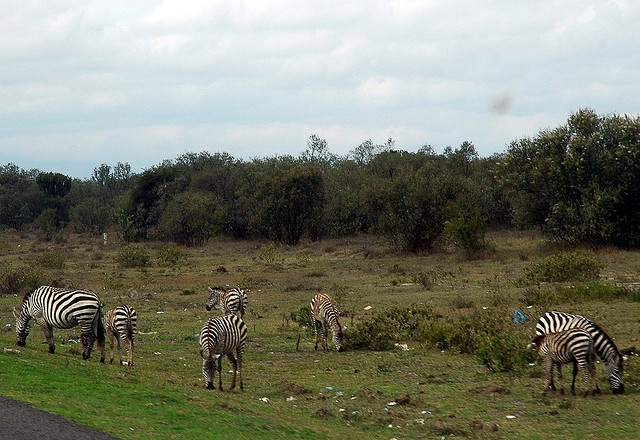
a number of zebras in a field with trees in the background
A group of zebras stand in a trash covered field.
A herd of zebra grazing in grassy area next to trees.
A herd of zebras grazing on the savannah.
A group of zebras grazing in the fields.